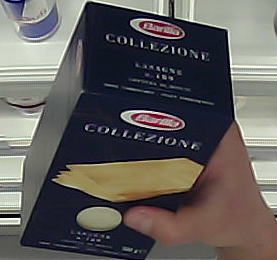
Product: barilla_lasagne